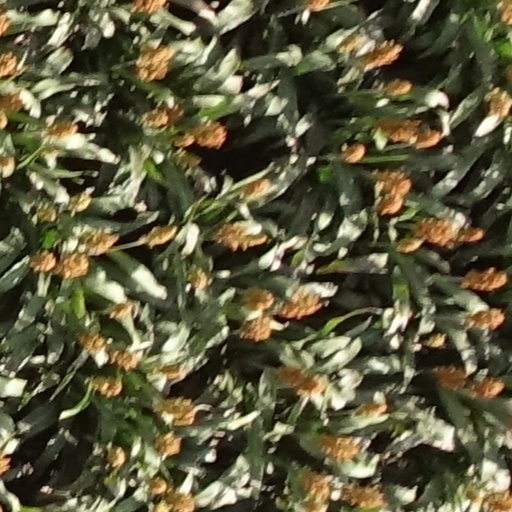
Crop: sorghum